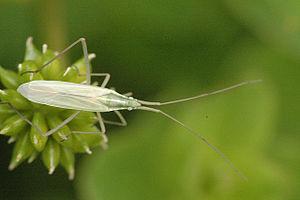
Notostira est un genre d'insectes du sous-ordre des hétéroptères et de la famille des Miridae.
Notostira elongata est une espèce d'insectes du sous-ordre des hétéroptères, de la famille des Miridae.